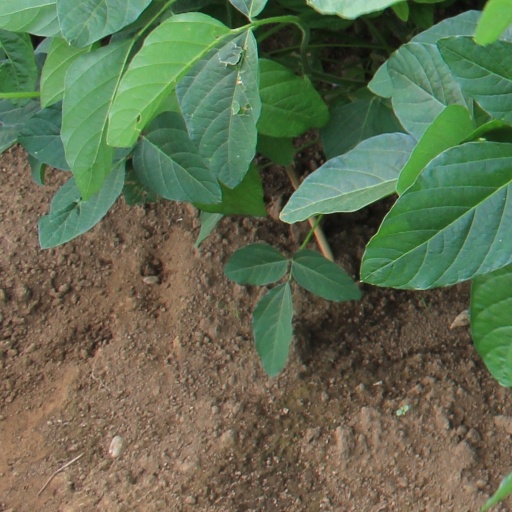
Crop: soybean